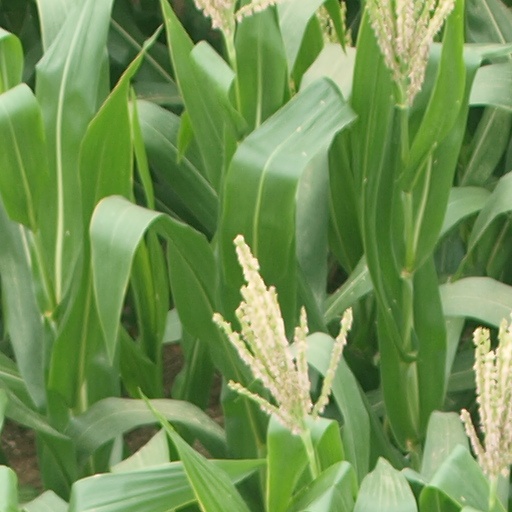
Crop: maize; corn